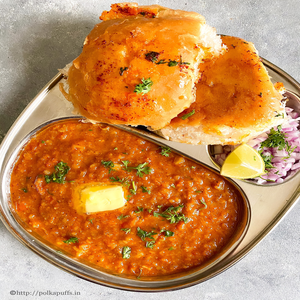
Dish: pavbhaji